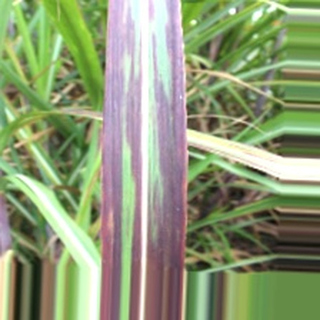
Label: sugarcane_bacterial_blight